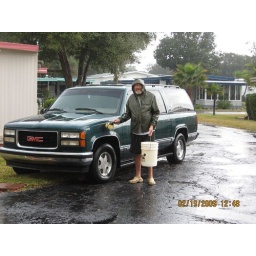
sometimes rain is useful, LOL.. water is short and if you wash your car it better be in the rain..